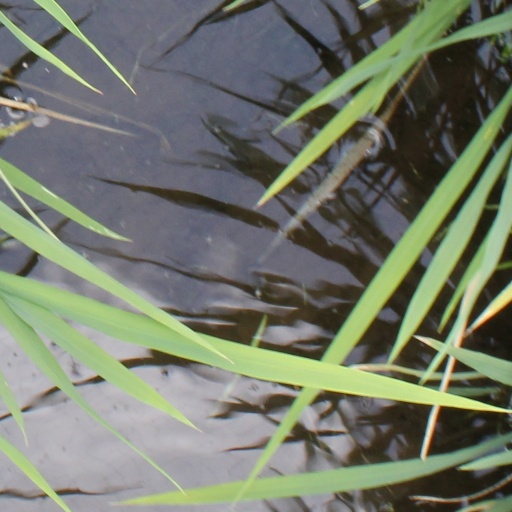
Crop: rice